John Hamilton (1715–1796)

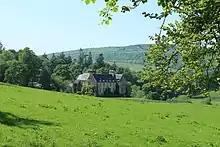
Bargany House, south Ayrshire

He was the second son of Sir Robert Dalrymple of Castleton, Haddington and changed his name to Hamilton in 1736 when he inherited the estate of Bargany in south Ayshire, by a decision of the House of Peers, on the death of James Hamilton, 4th Lord Bargany.